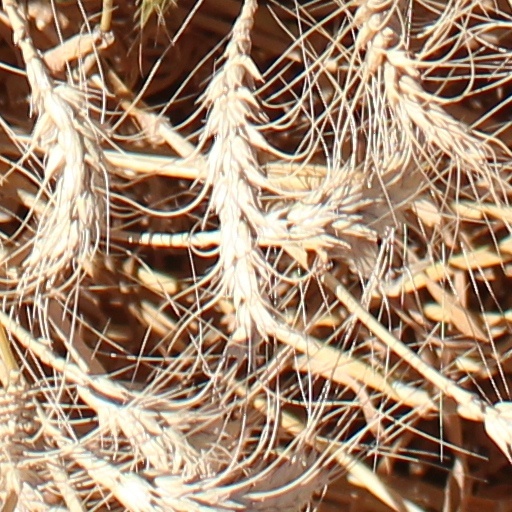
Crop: wheat